Nubhetepti-khered

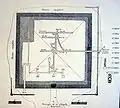
Pyramid complex of Amenemhat III; the tomb of Nubhetepti-khered is on the right labeled "2."

At Dahshur, the undisturbed shaft tomb of Nubhotepti-khered was discovered in 1894 by Jacques de Morgan, close to the pyramid of Amenemhat III. North of the pyramid is a series of ten shaft tombs for members of the royal family. While king Hor occupies tomb 1, Nubhotepti-Khered is buried in tomb 2. Her burial was found at the end of a long corridor. It consisted of two chambers, one above the other. The lower chamber contained the coffin and the canopic chest of the princess. In the upper chamber above the burial chamber were burial goods, including several pottery vessels. There was a box with ointment jars and a second, long box with further royal insignia. Nubhetepti-khered is so far not yet known outside her burial.